Helga Johansen

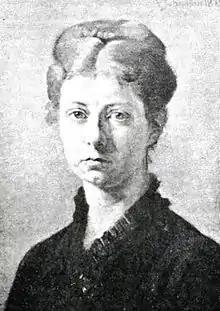
Helga Johansen, portrait by Viggo Johansen (1900)

Helga Johansen (1852–1912) was a Danish writer whose works are associated with the period in Scandinavian literature known as The Modern Breakthrough. The sister of painter Viggo Johansen, she was brought up in a well-to-do Copenhagen home. After intermittently working as a teacher, she began to suffer from mental illness. In 1896, writing under the pen name Et Fruentime (A Woman) she made her debut with the novel "Rids, tre monologer" (Outline, Three Monologues). This was followed in 1900 by "Hinsides: En psykologisk Redegørelse" (Beyond: A Psychological Account), drawing on her own experience of hospitalization with a confused combination of thoughts and monologues.